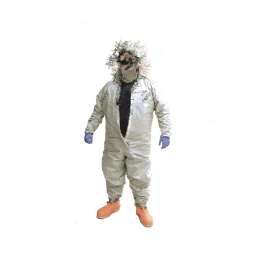
aus der Serie 'Freundschaft in der Feuerwehr' Christian Sievers 2008inkjet and water on A4 glossy photo paper Edition of 3